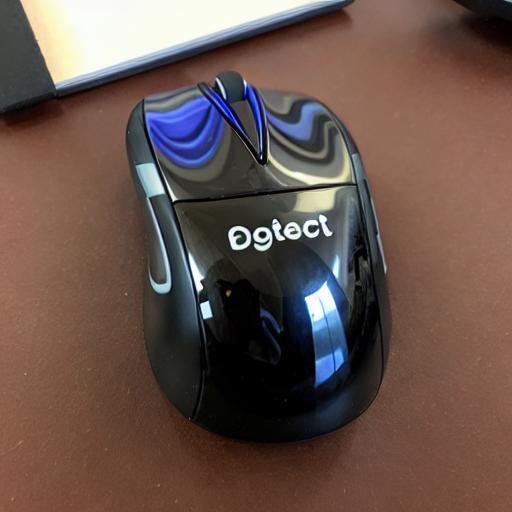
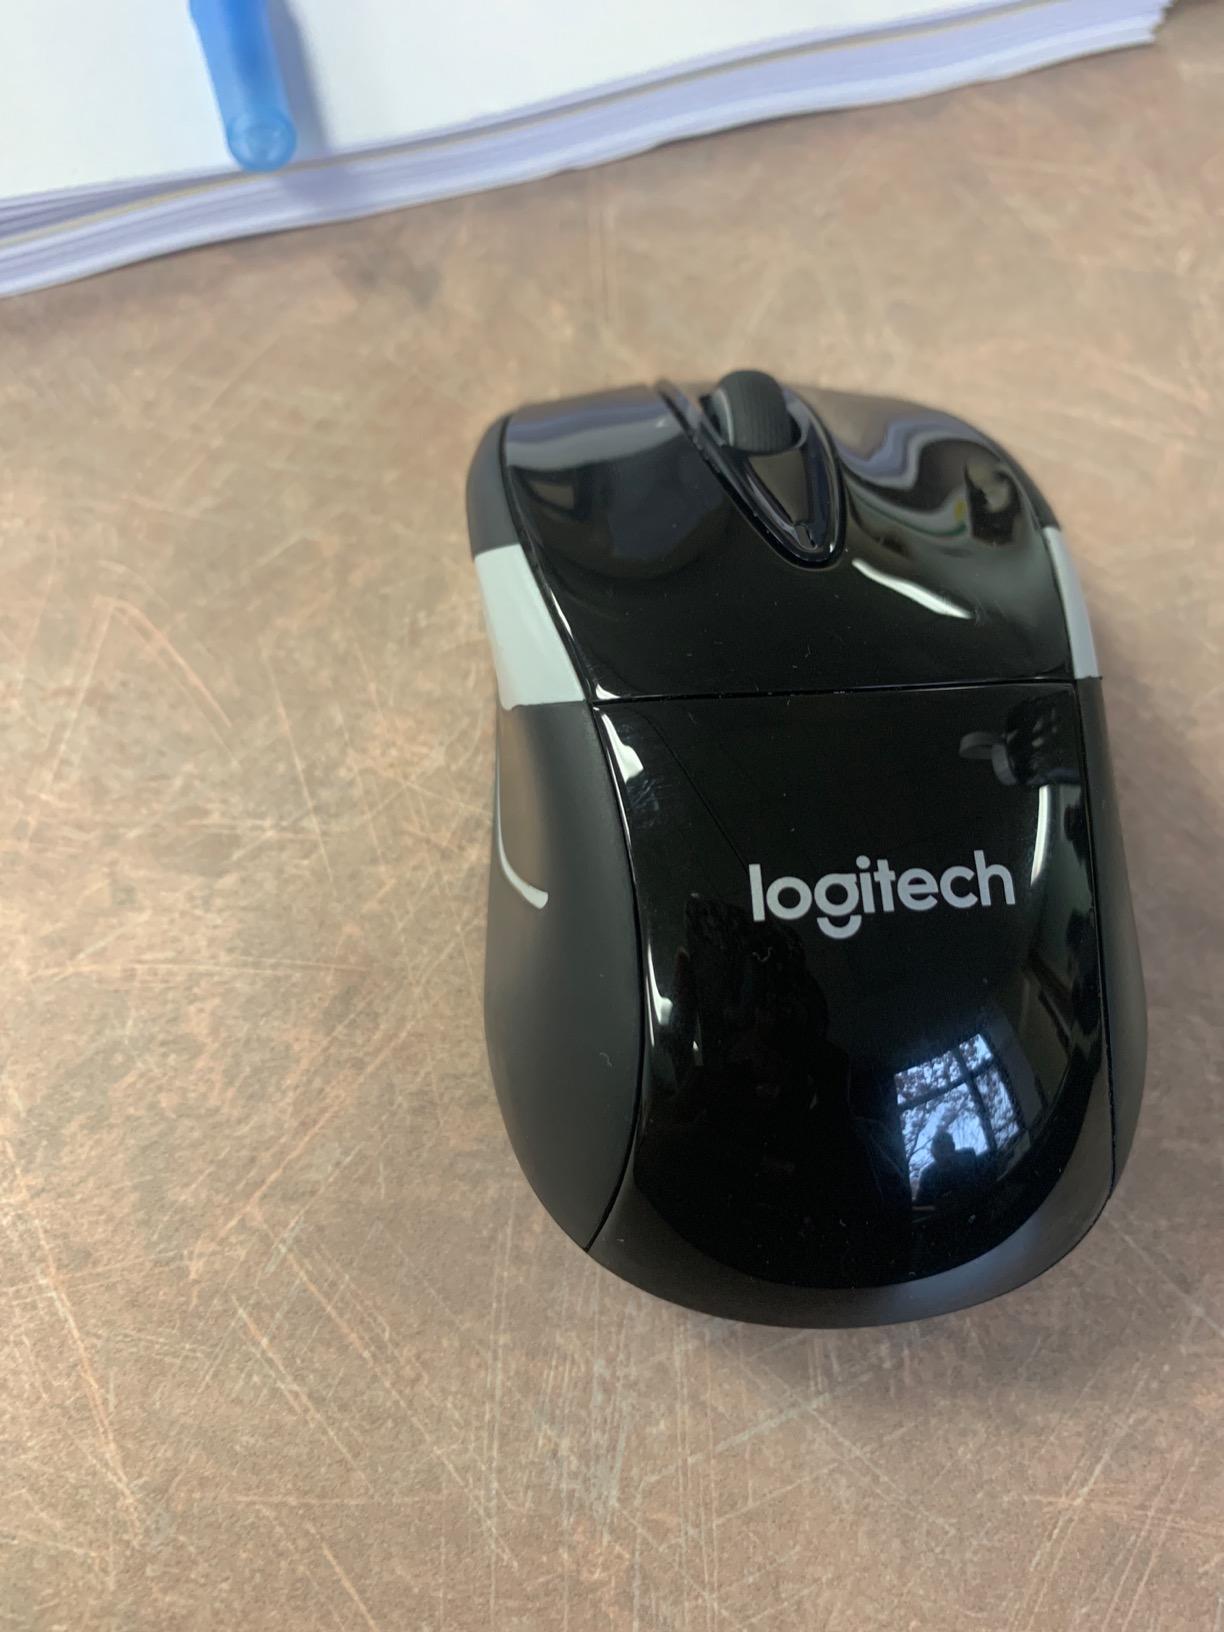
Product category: mouse
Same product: no